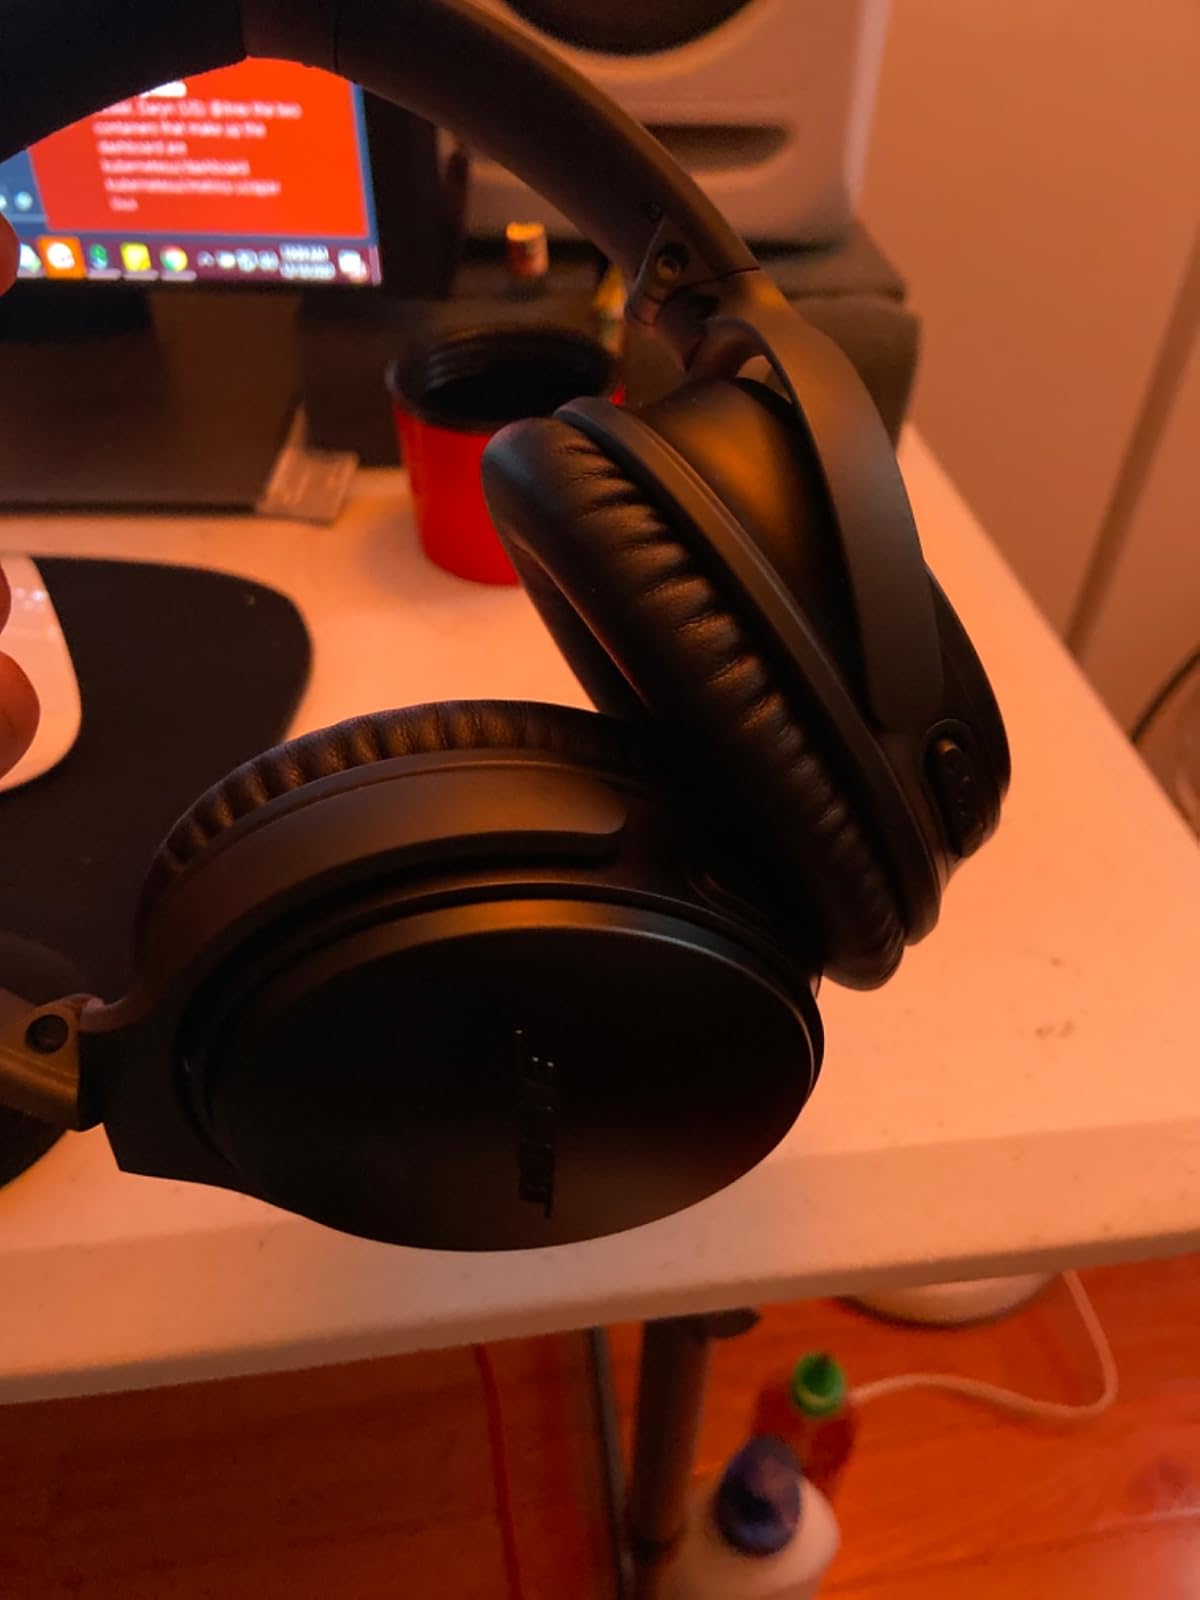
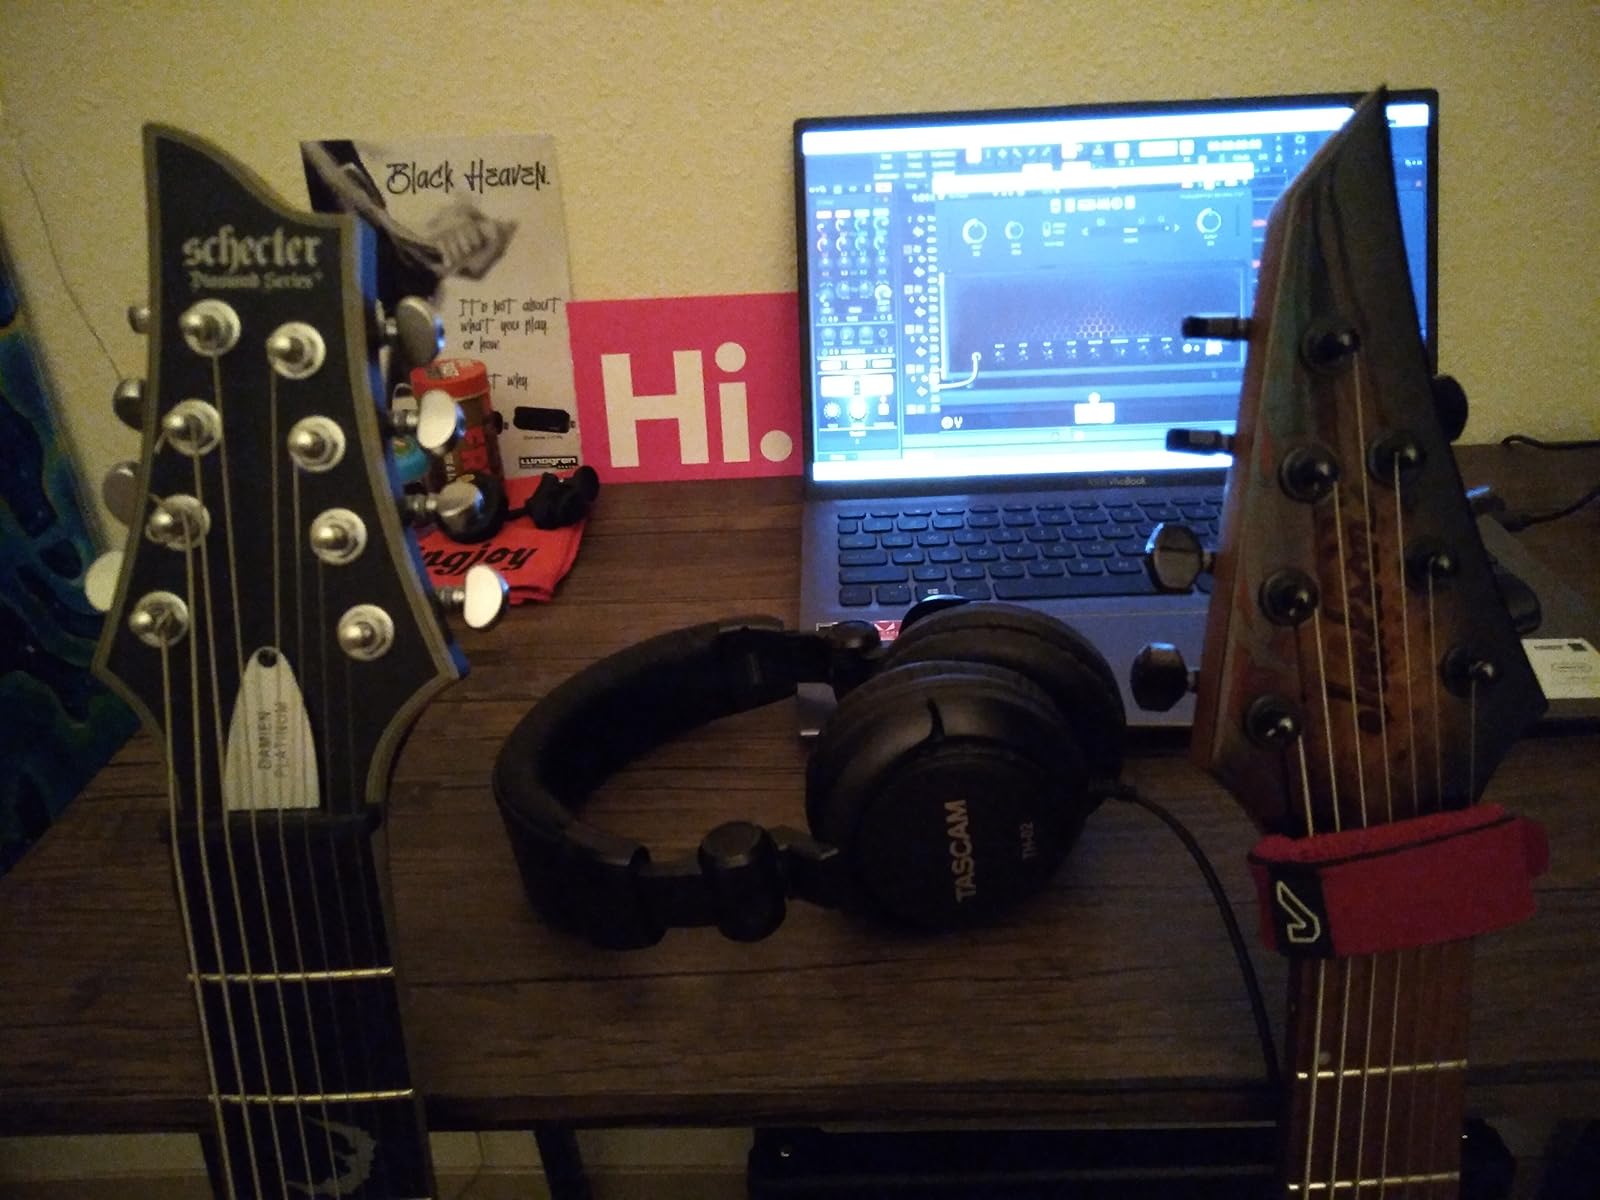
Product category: headphones
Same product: no